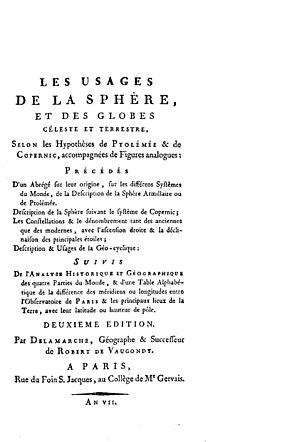
Charles François Delamarche est un géographe français né en 1740 et mort en 1817.